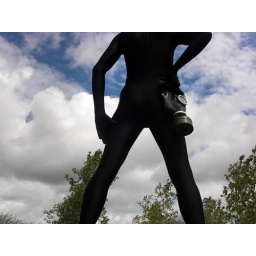
Black Zentai &amp;amp; gas mask out by the train bridge